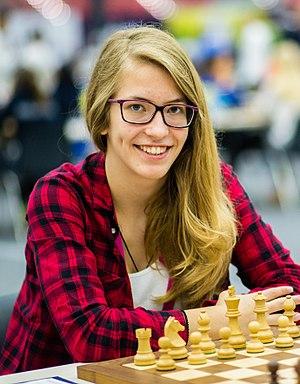
Stavroúla Tsolakídou est une joueuse d'échecs grecque née le 24 mars 2000. Grand maître international féminin depuis 2016, elle est la numéro un grecque et la 71ᵉ joueuse mondiale avec un classement Elo de 2 390 points.